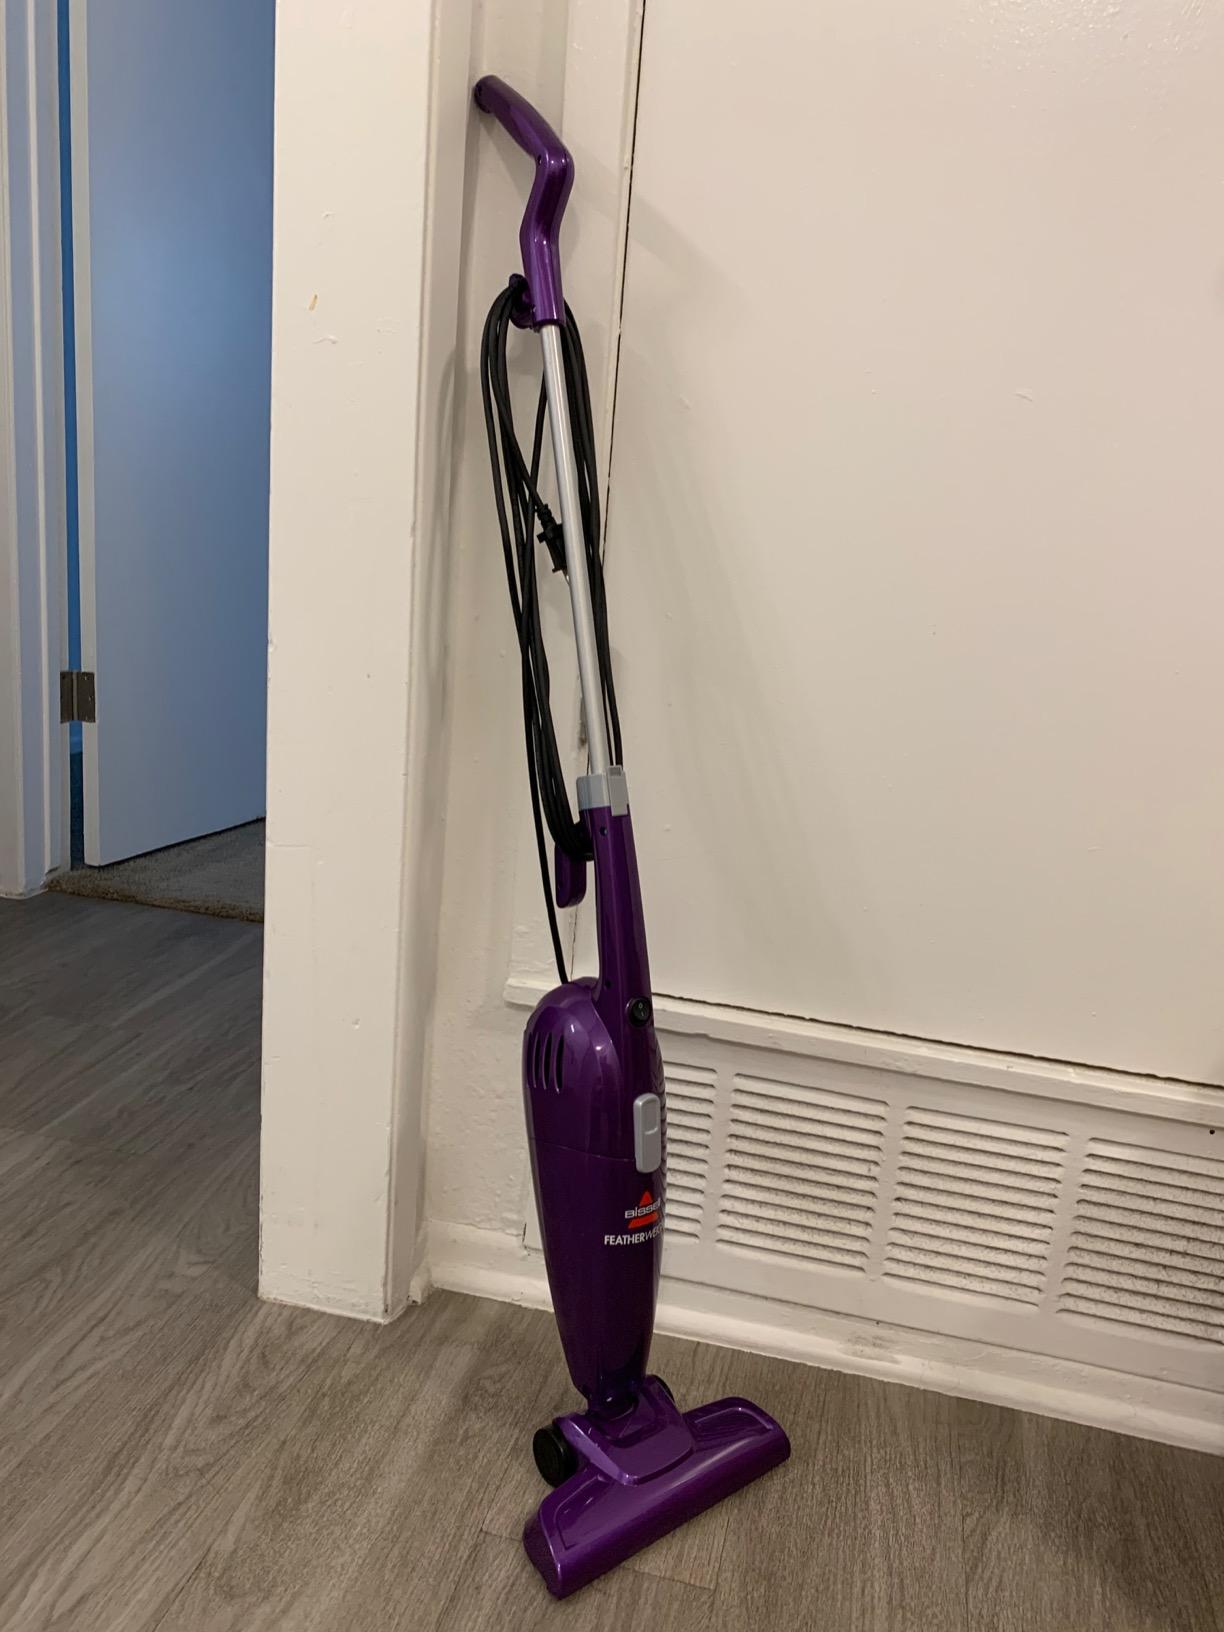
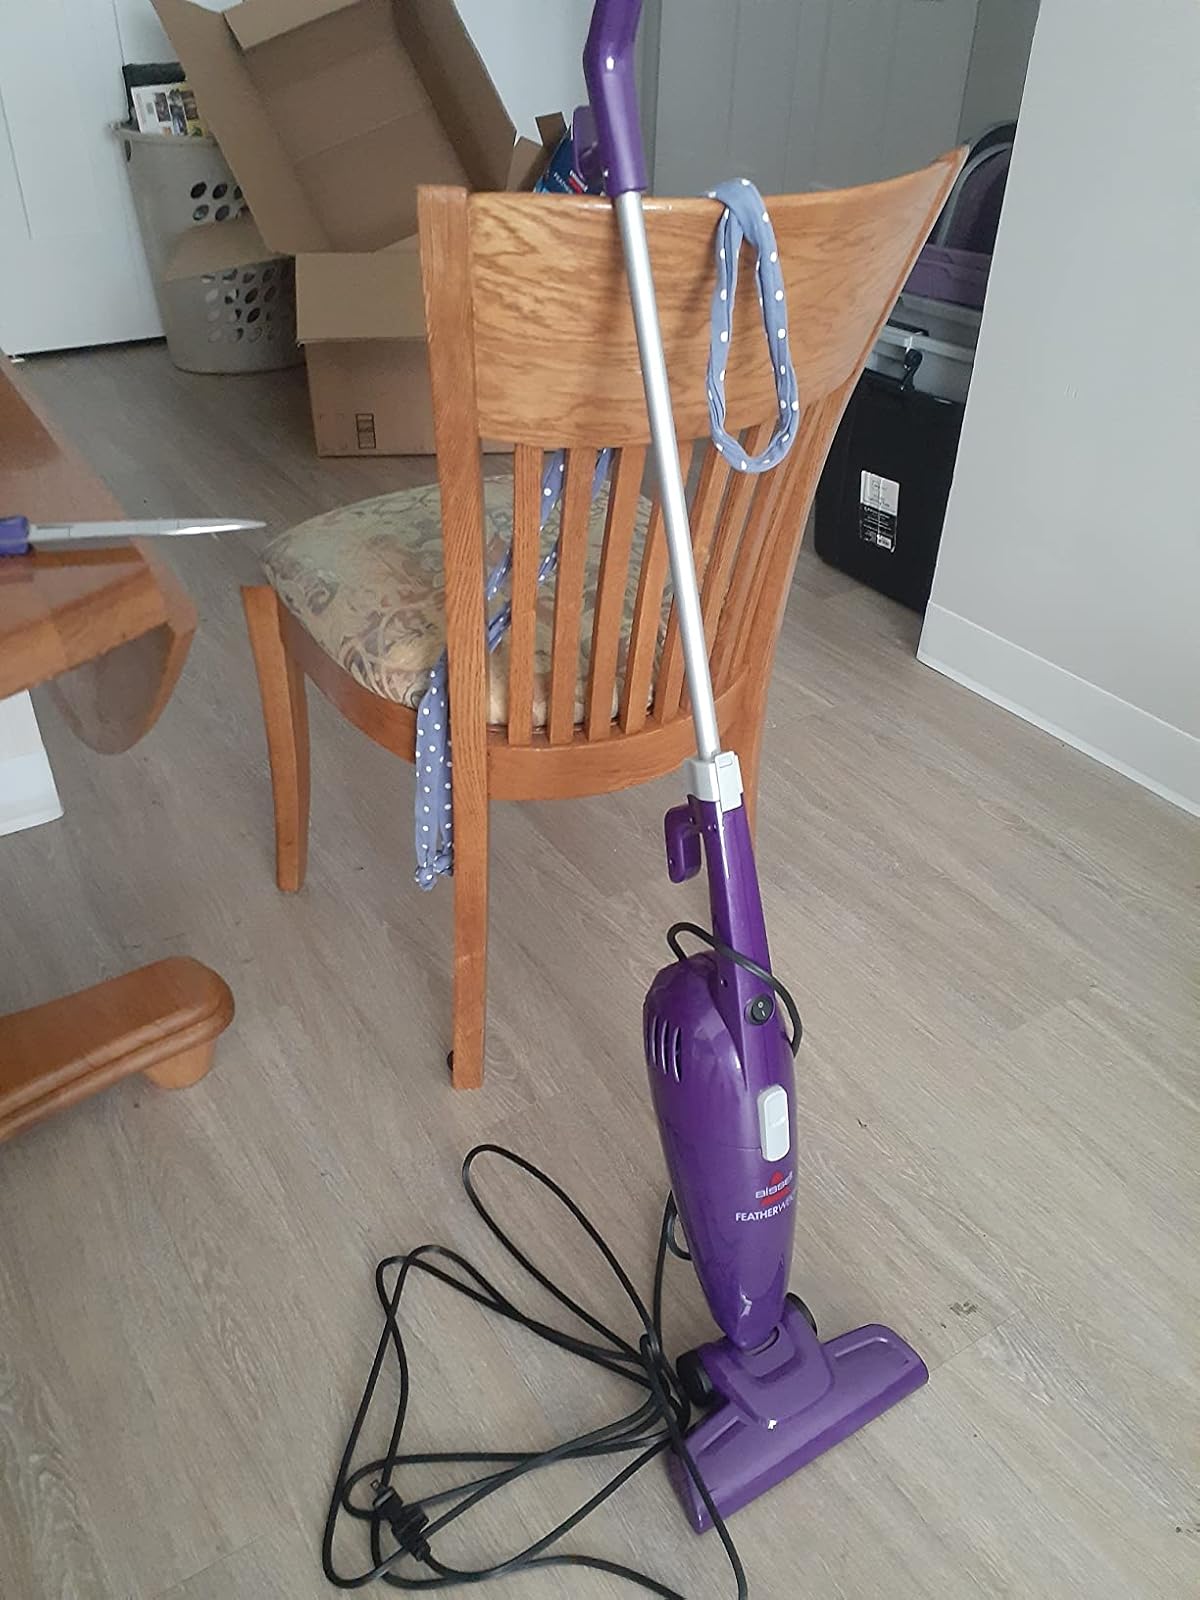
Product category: items_vacuum
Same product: yes